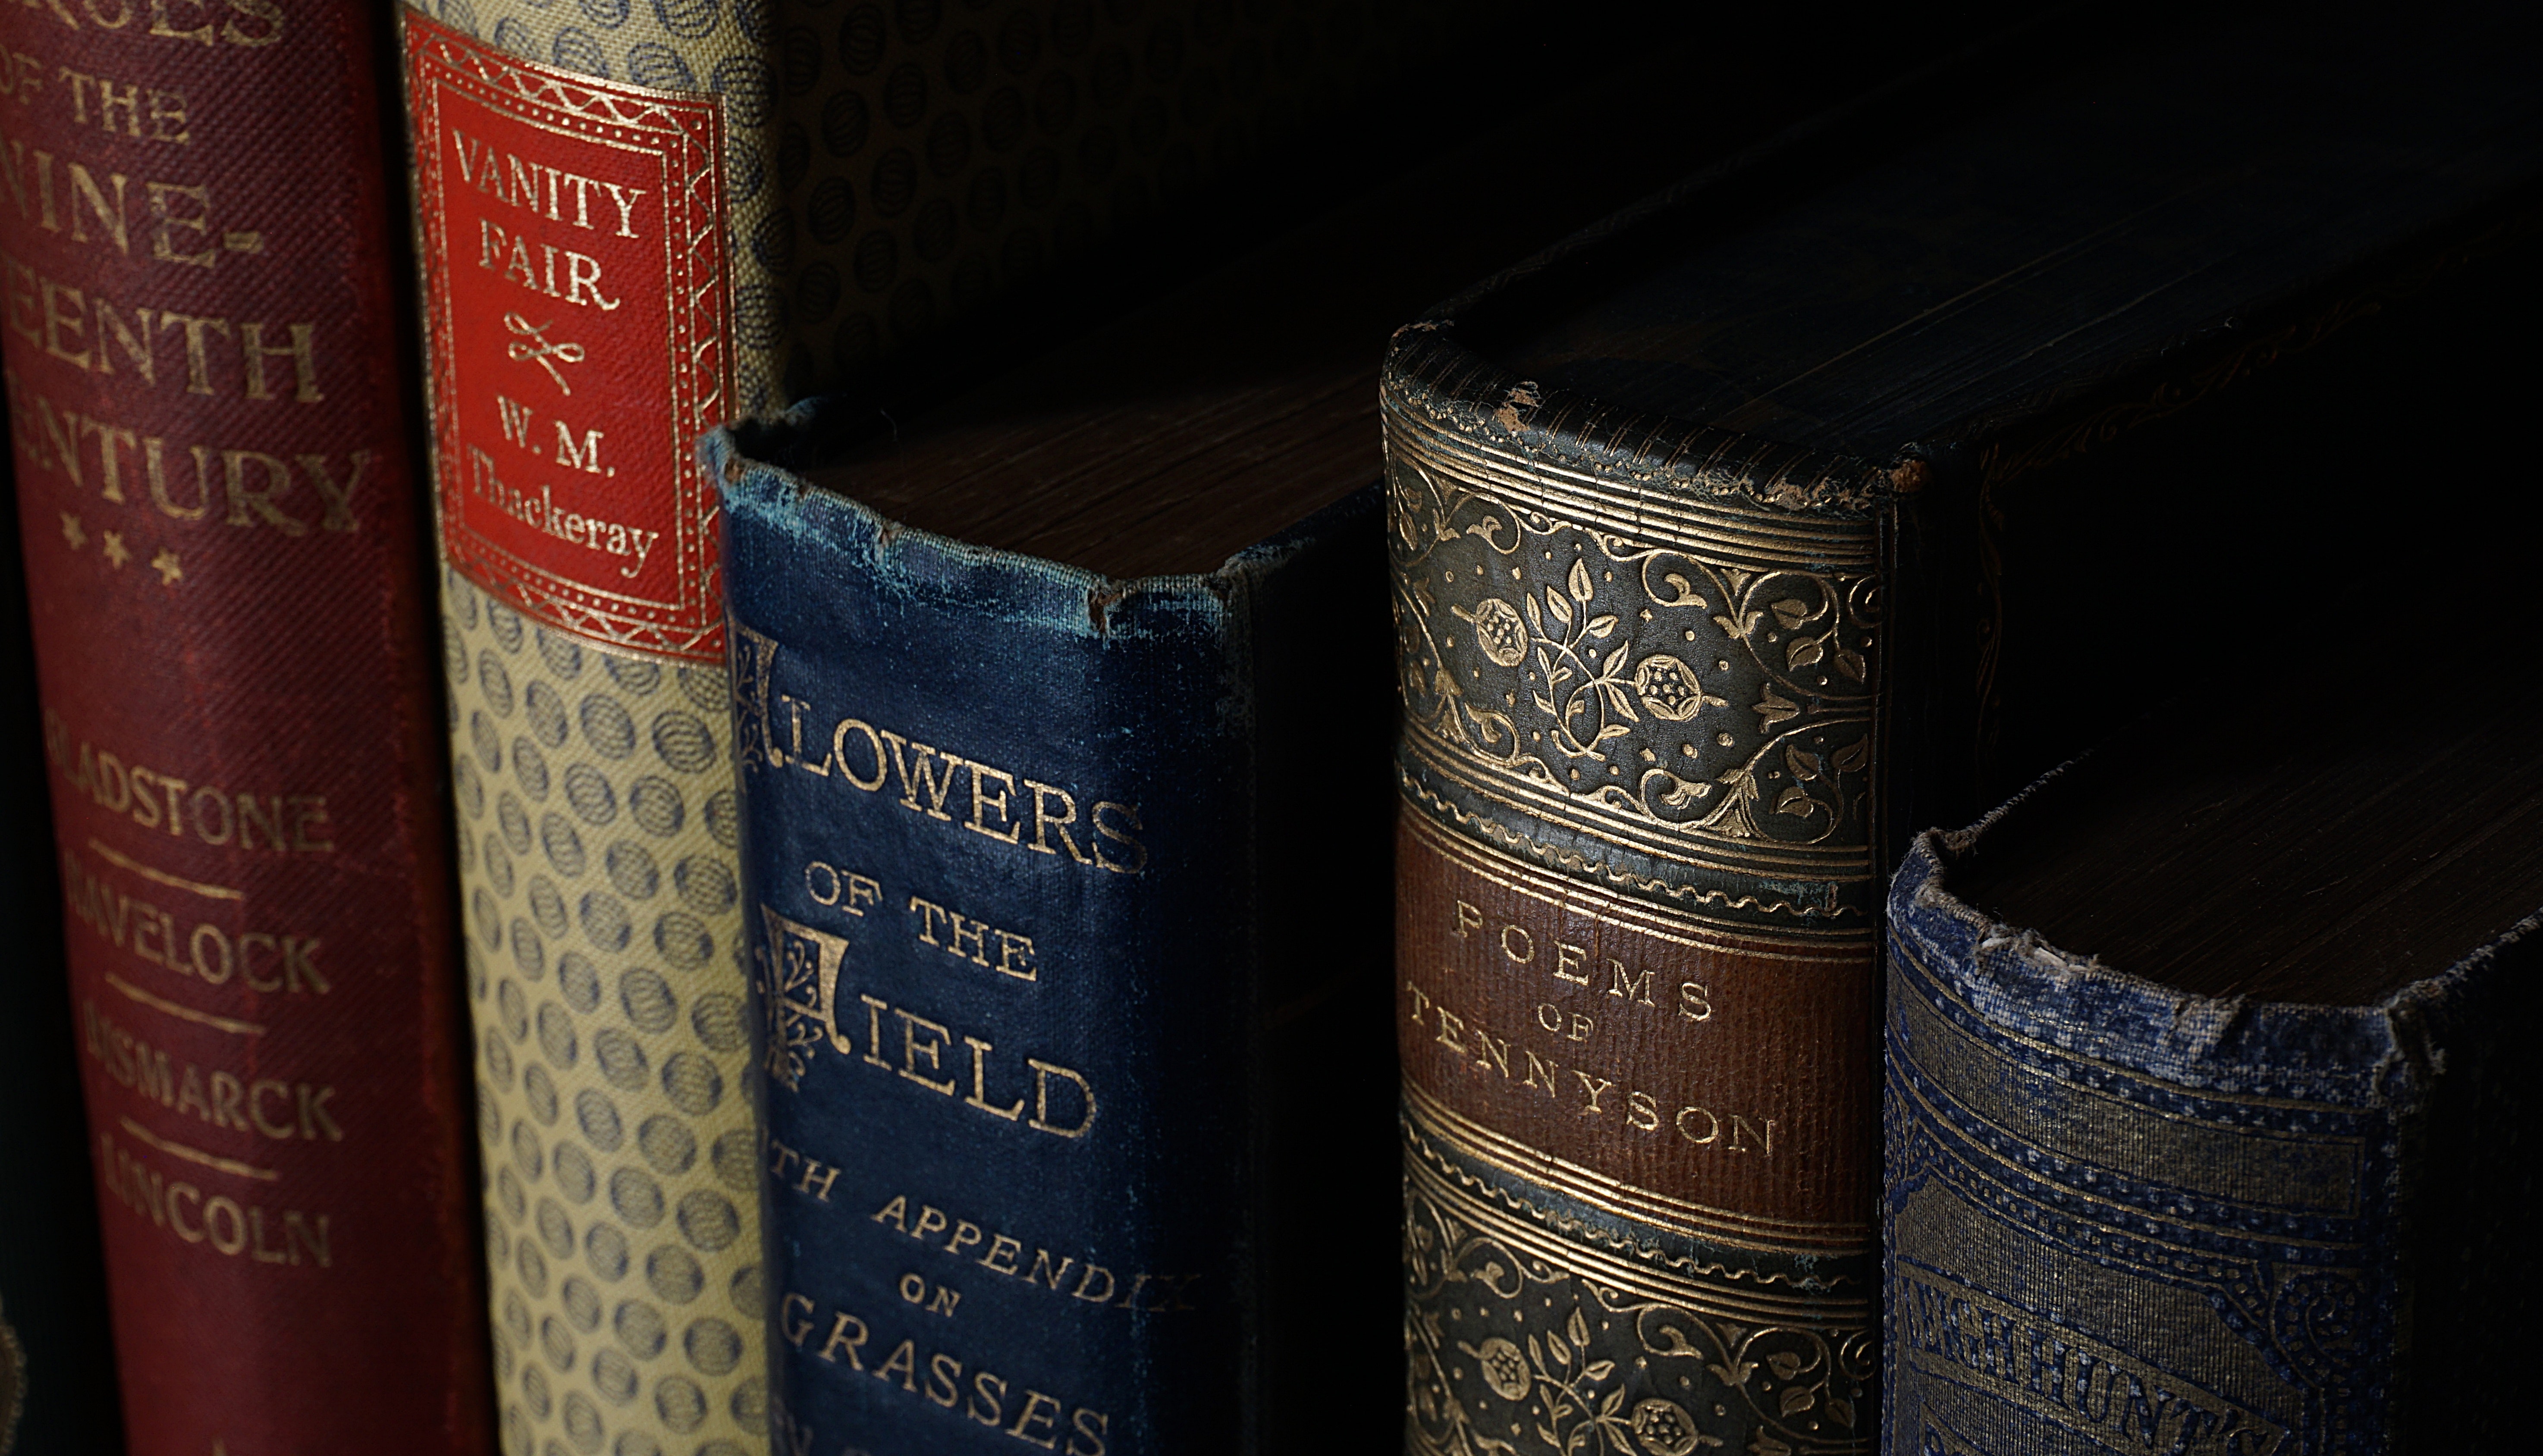
book, text, publication, fiction, novel, book cover